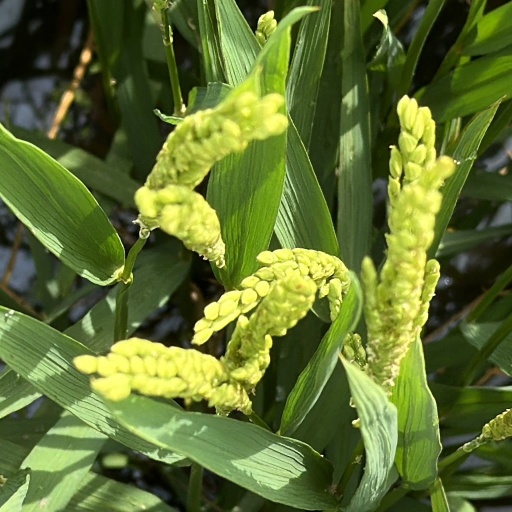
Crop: rice